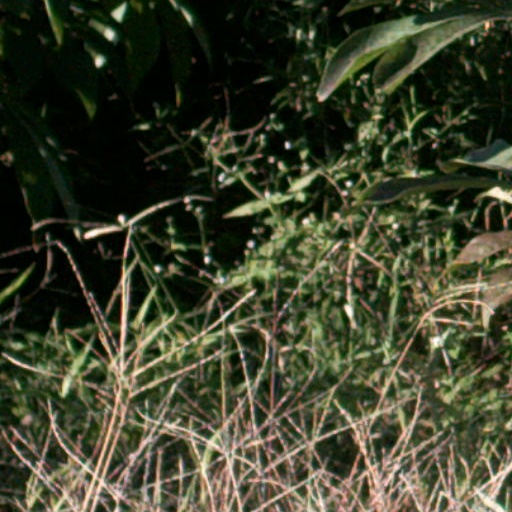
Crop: cassava